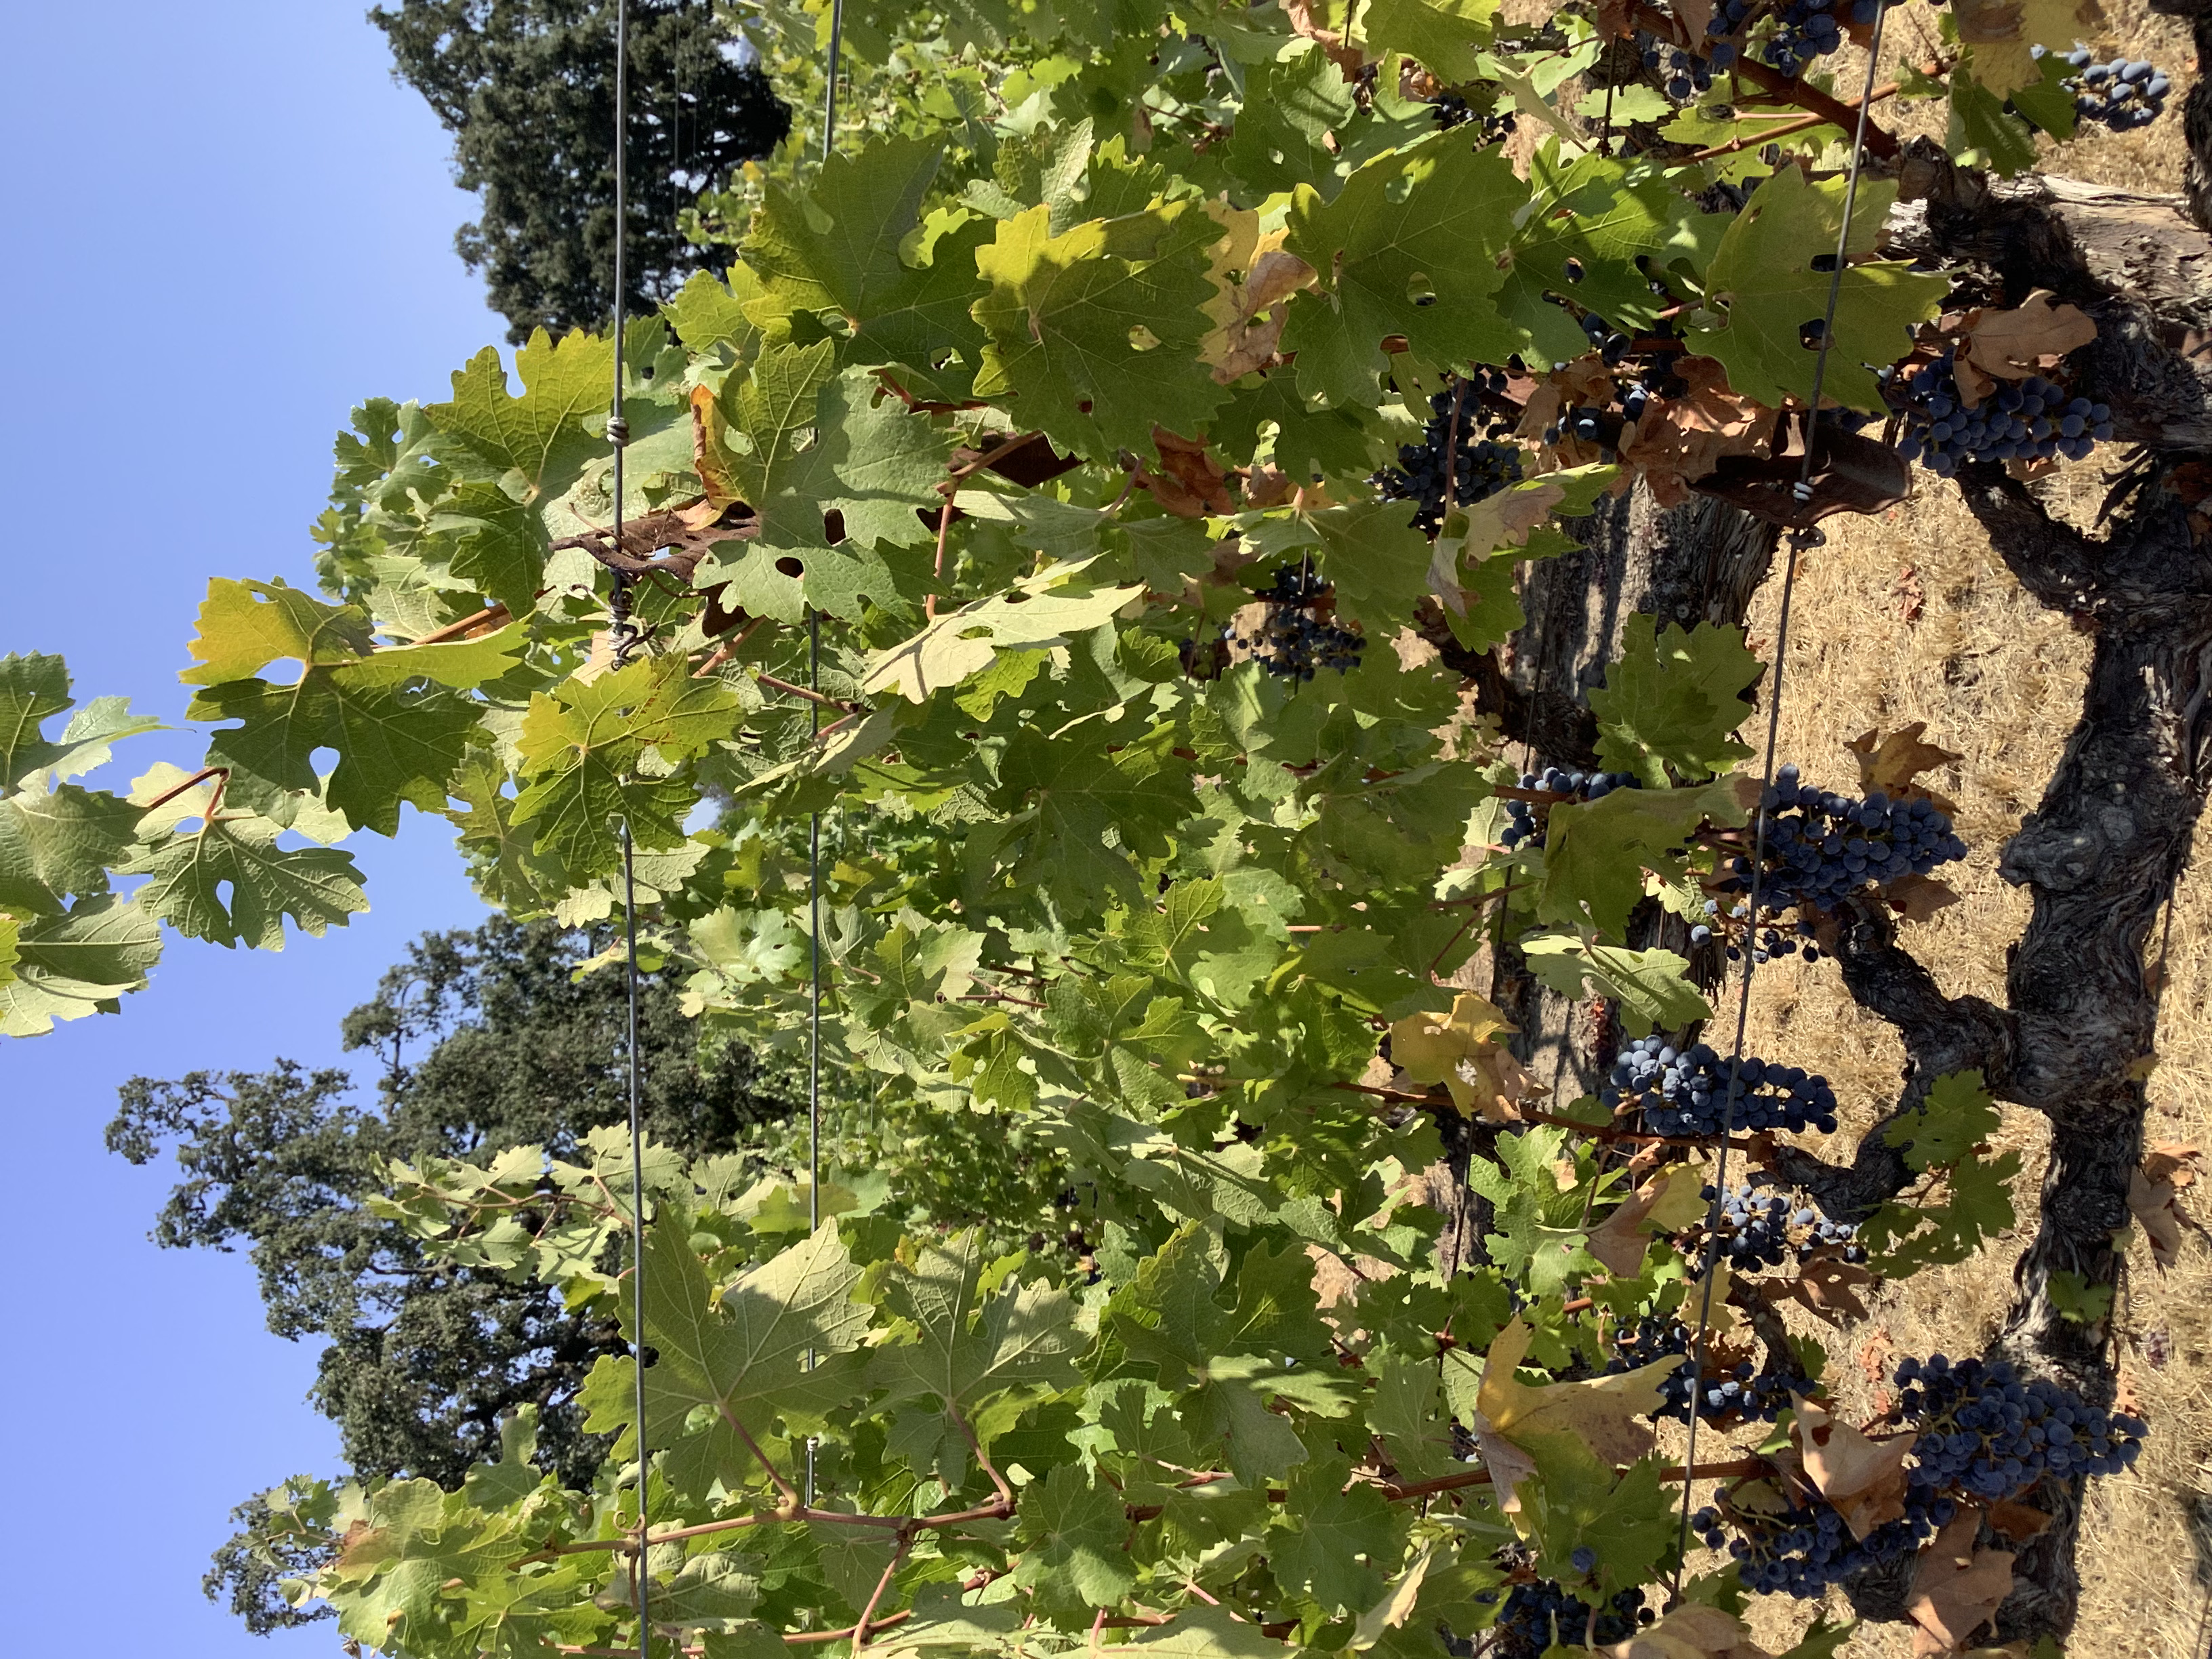
Label: No Virus